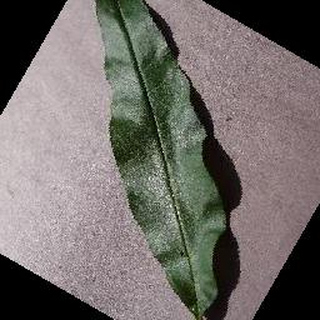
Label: healthy_peach